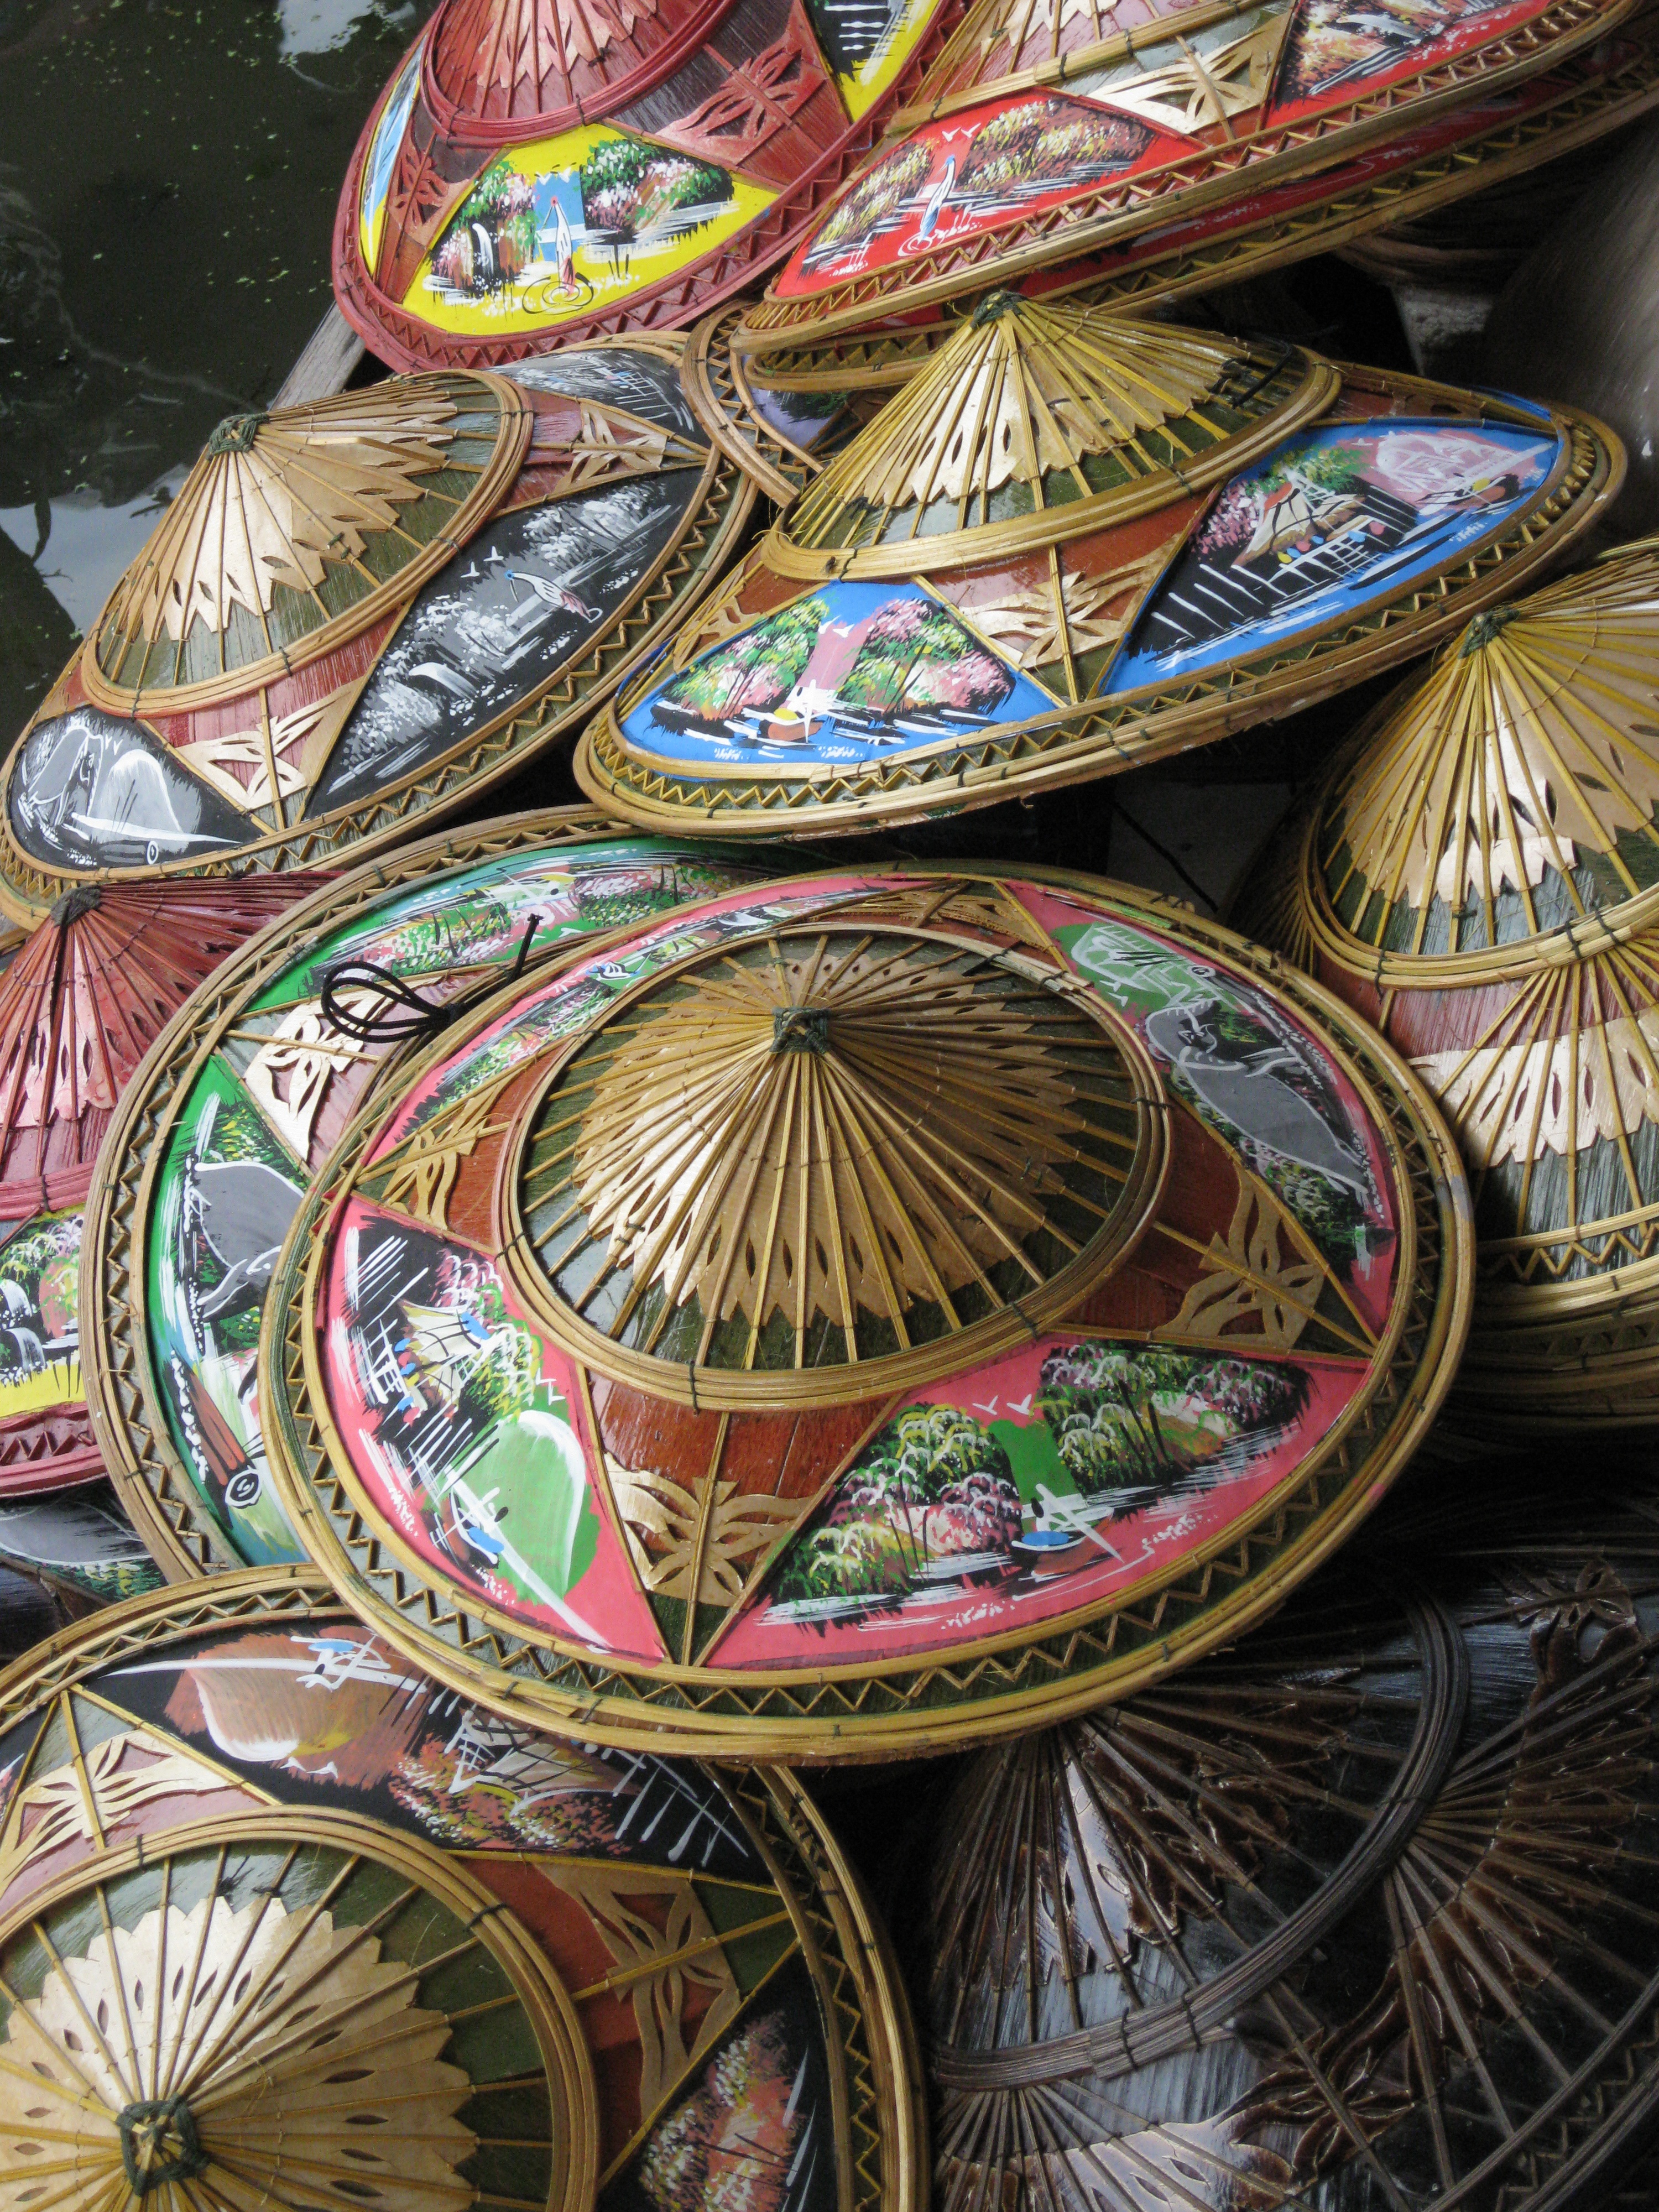
wood, travel, color, clothing, material, thailand, gifts, art, local, bangkok, souvenirs, folklore, hats, regional, floating market